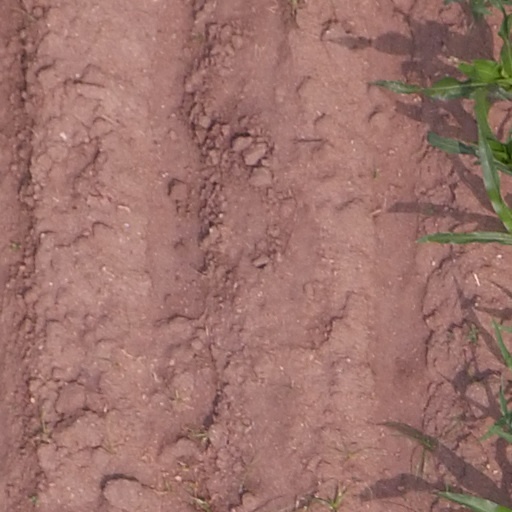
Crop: maize; corn